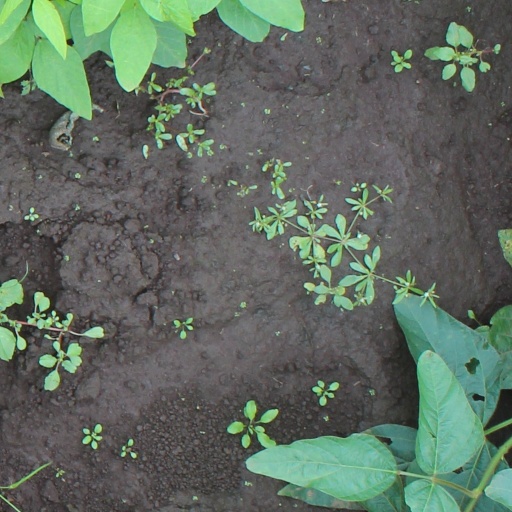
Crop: soybean